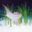
Label: ray